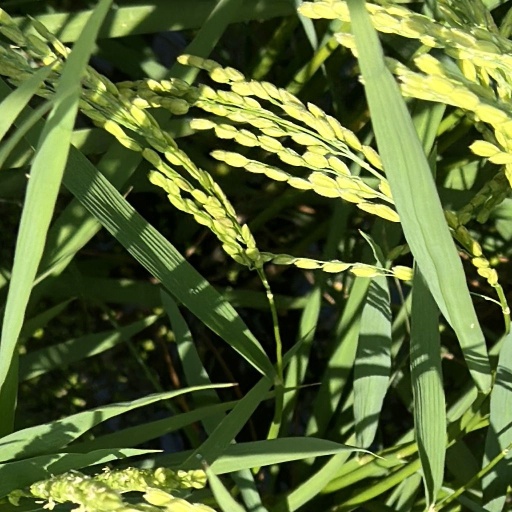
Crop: rice